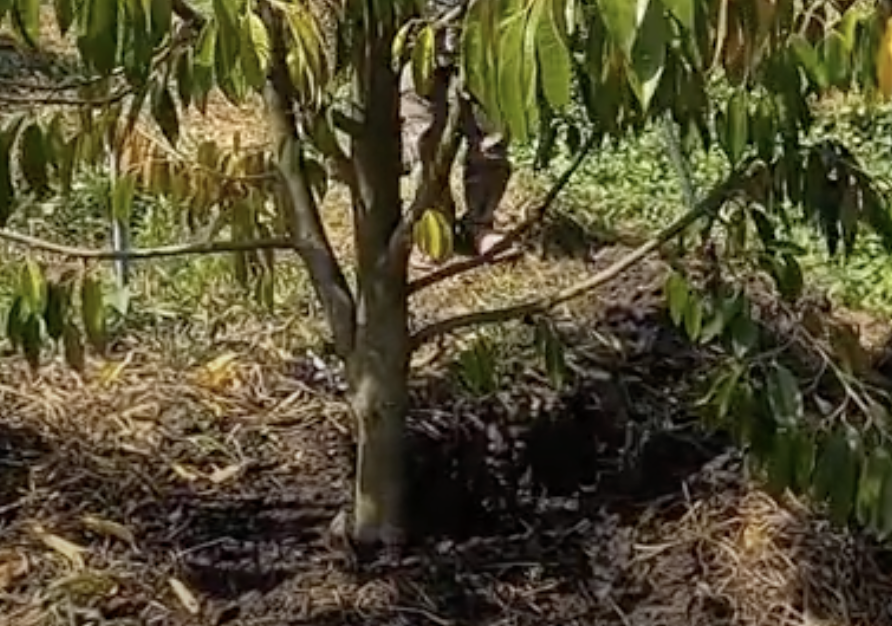
Label: yellow_leaf